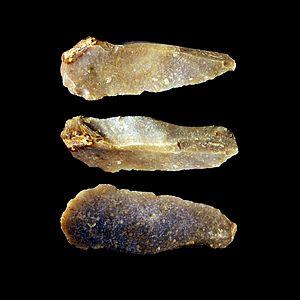
Orbigny est une commune française du département d'Indre-et-Loire, en région Centre-Val de Loire.